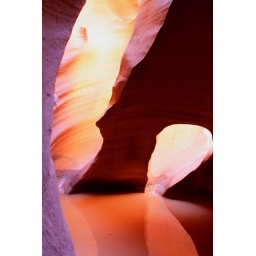
The constant flow of water has carved out this hole in the narrow slot of this canyon